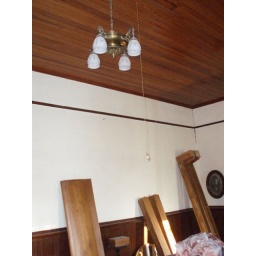
Old (only!) light in living room, our bed in pieces against the wall